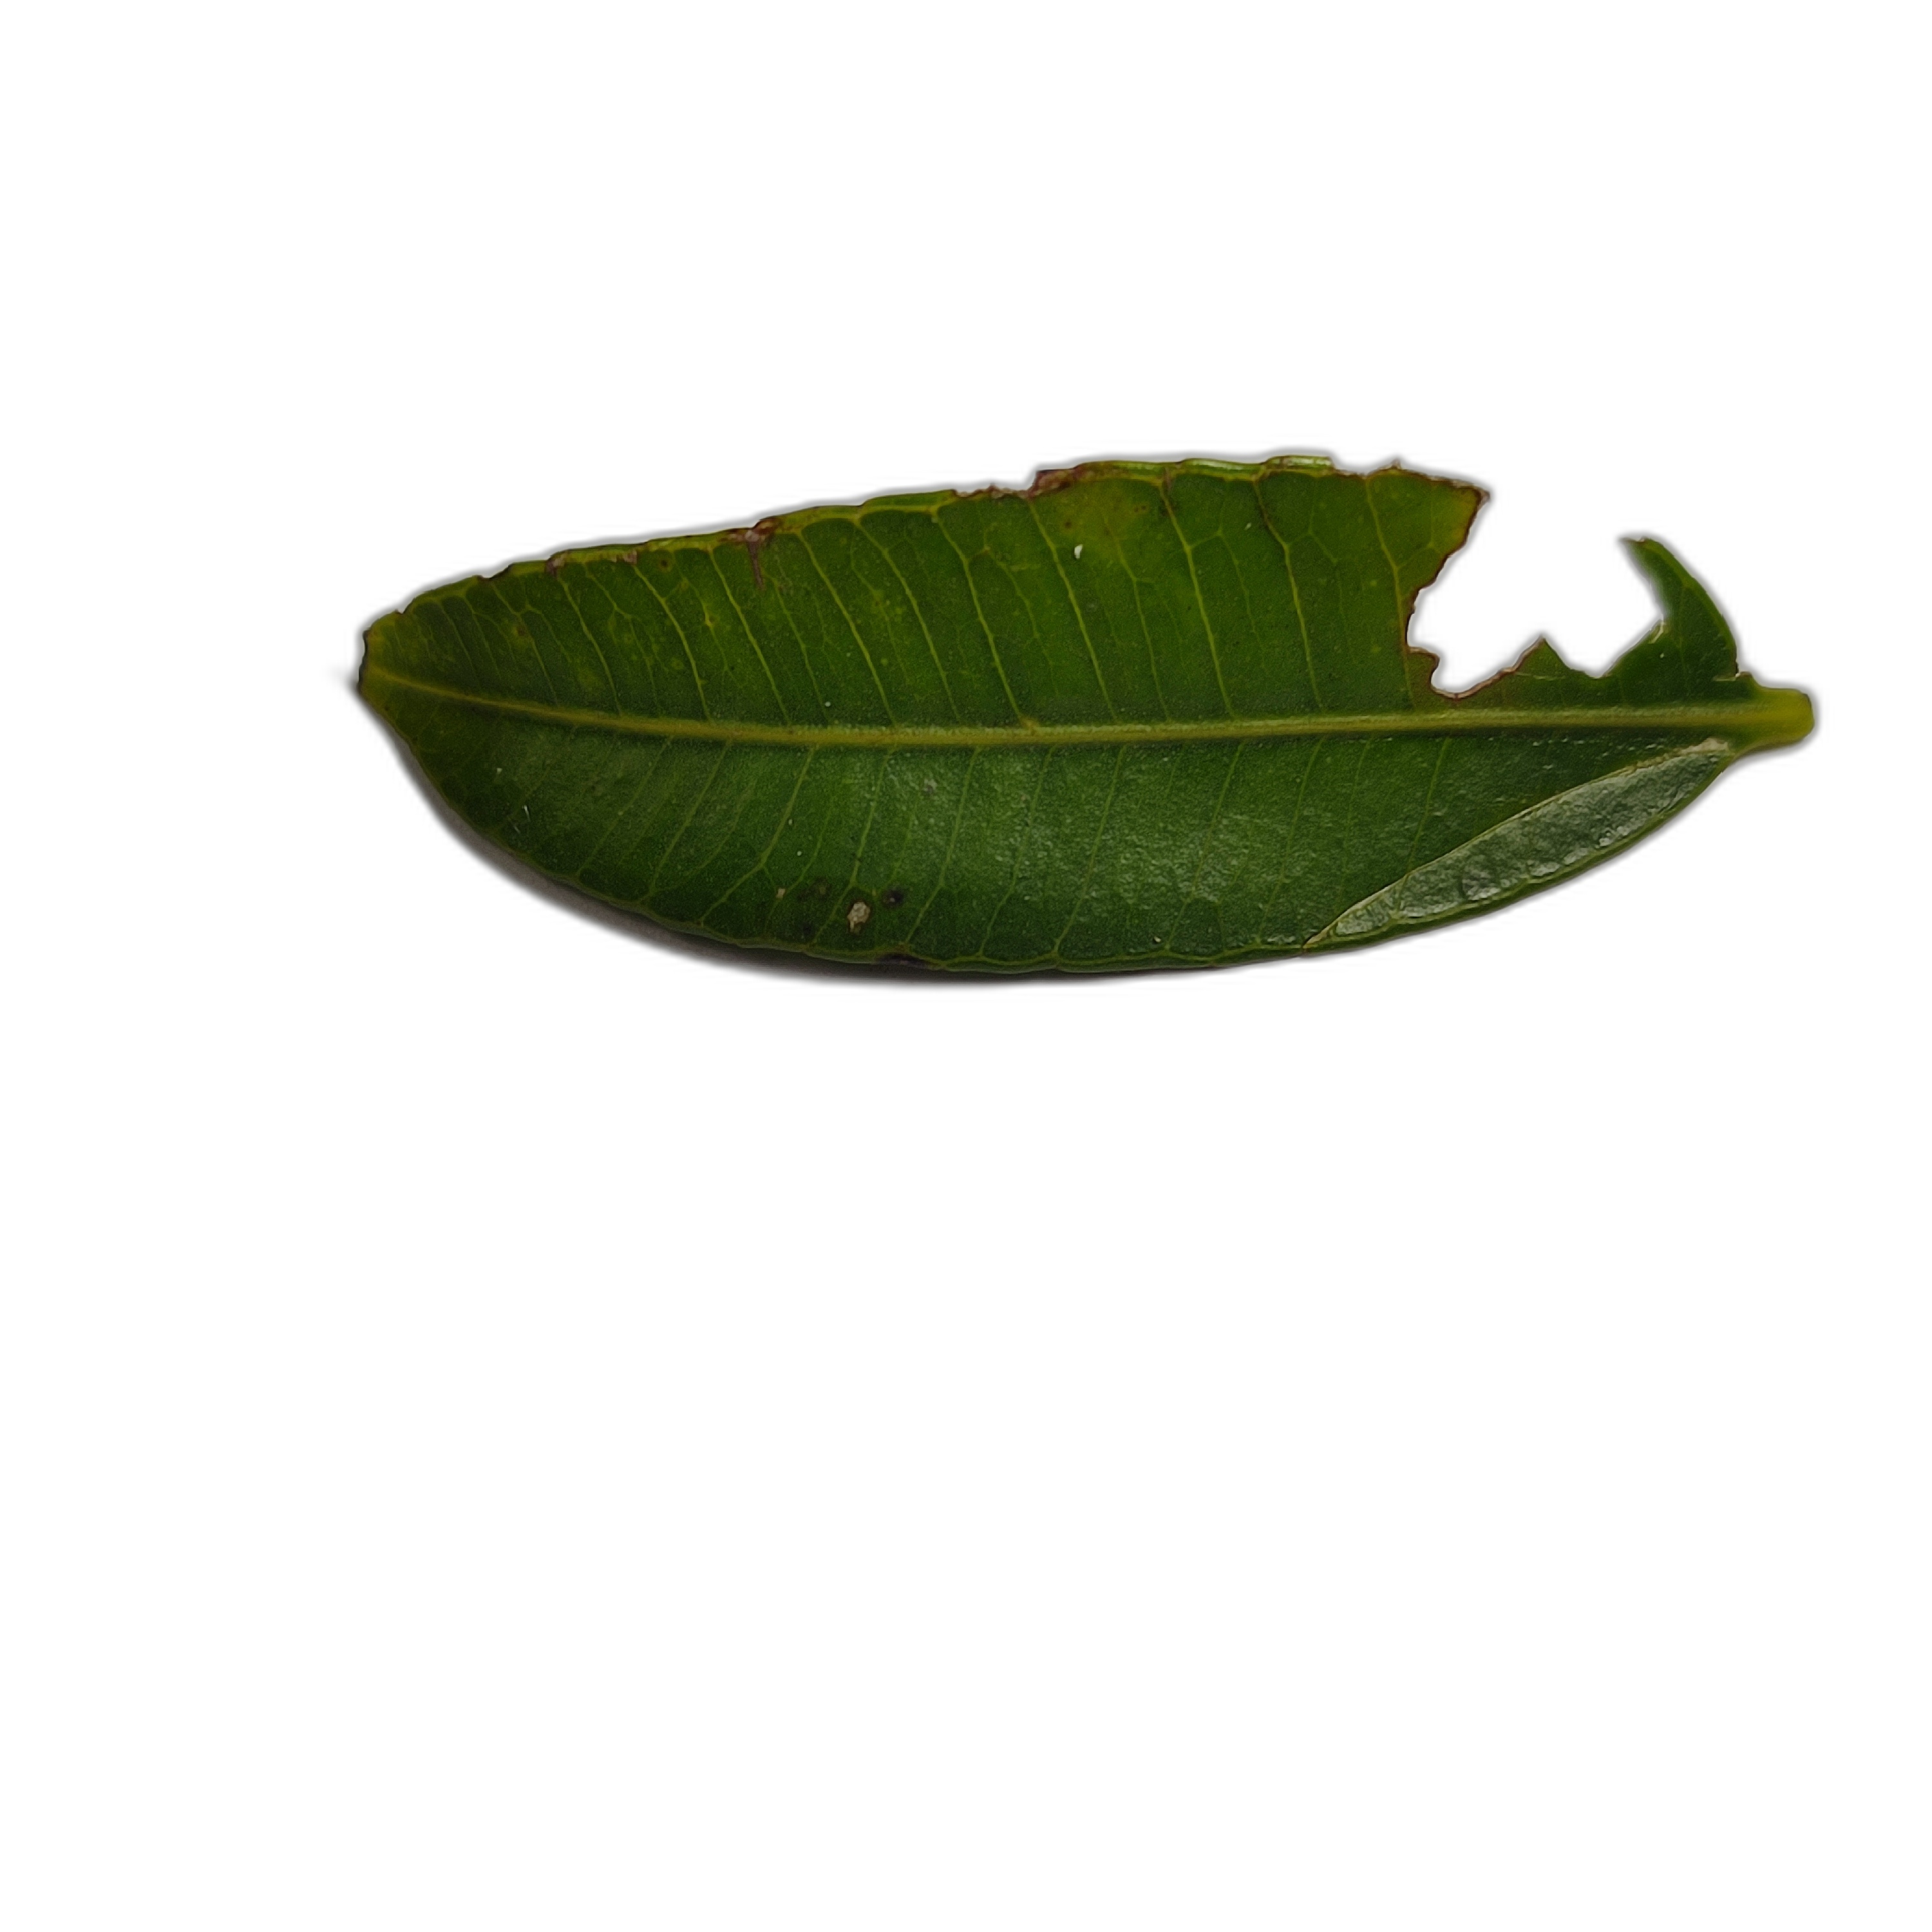
Label: not_healthy